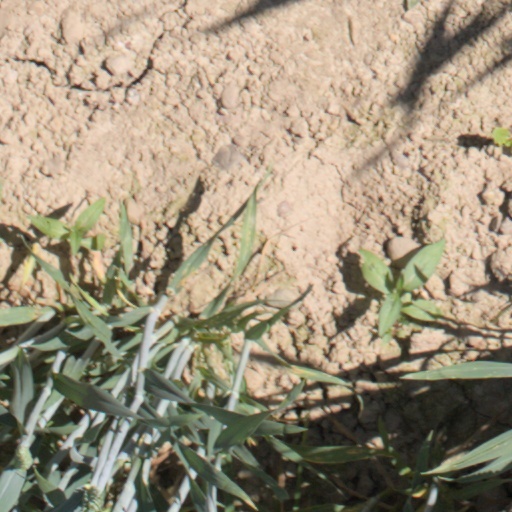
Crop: wheat